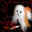
Label: dog